Sun in fiction

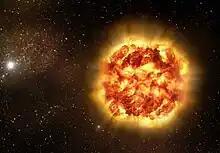
Artist's impression of an exploding star. Several stories depict the Sun undergoing such an event.

Several stories depict the Sun exploding, or "going nova". It was recognized early on that the immense destructive power of such an event would leave little to no hope of survival for humanity, and so while Simon Newcomb's 1903 short story "The End of the World" depicts a few survivors in the immediate aftermath, Hugh Kingsmill's 1924 short story also entitled "The End of the World" instead focuses on the anticipation of the destruction of the Earth. According to science fiction scholar Brian Stableford, writing in the 2006 work "", it was thus not until the concept of space travel became widespread in science fiction—hence making evacuation of the Earth a conceivable prospect—that such stories became popular. In John W. Campbell's 1930 short story "The Voice of the Void" humanity leaves Earth ahead of this disaster, while in 's 1931 short story "Dramatis Personae" the Sun explodes without warning, leaving a few people already in spaceships as the only survivors. In Arthur C. Clarke's 1946 short story "Rescue Party", aliens come to Earth to save humanity from the violent demise of the Sun only to find that evacuation has already been undertaken, whereas in his 1954 short story "No Morning After", the aliens' warning goes unheeded. J. T. McIntosh's 1954 novel "One in Three Hundred" deals with the allocation of the limited capacity aboard the evacuating spaceships. The Sun exploding occasionally appears as a background event to explain why humanity has abandoned Earth in favour of colonizing the cosmos, one example being Theodore Sturgeon's 1956 short story "The Skills of Xanadu". In Norman Spinrad's 1966 novel "The Solarians", the Sun is intentionally made to explode in an act of interstellar warfare, while in Larry Niven's 1971 short story "The Fourth Profession" aliens plan to induce such an event to use as a power source for space travel. In Edward Wellen's 1971 novel "Hijack", the Mafia is duped into abandoning Earth by being misled that the Sun will turn into a nova. Connie Willis's 1979 short story "Daisy, in the Sun" is a coming-of-age parable that relates a young girl getting her first period to the imminent end of the world. It is now recognized that the Sun cannot explode in this manner as the necessary stellar conditions are not met.